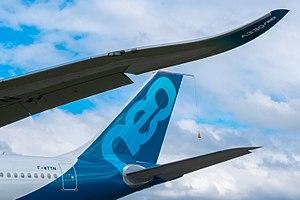
L'Airbus A330neo est un avion de ligne à réaction gros-porteur développé par Airbus. Lancé le 14 juillet 2014 lors du salon aéronautique de Farnborough, la version remotorisée de l'Airbus A330 est destiné à compléter l'offre de l'A350 pour mieux concurrencer le 787 de Boeing.